George Mallory

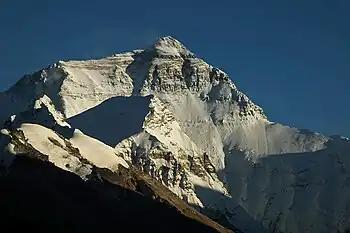
North Face of Mount Everest

On 8 April 1921, Mallory departed from the Port of Tilbury in Essex, England, on board SS "Sardinia", and brought the final shipment of expedition supplies. It was a solitary voyage, as the other expedition members had already departed or were in India.